Polo shirt

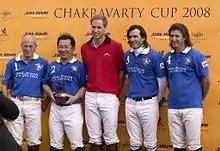
Polo players Paul Barr, Vichai Srivaddhanaprabha, Adolfo Cambiaso, Martin Valent with fellow player Prince William (center), wearing polo shirts as part of their uniform.

Until the beginning of 20th century, polo players wore thick, long-sleeved shirts made of Oxford-cloth cotton. This shirt was the first to have a buttoned-down collar, which polo players invented in the late 19th century to keep their collars from flapping in the wind. Brooks Brothers' early president, John Brooks, noticed this while at a polo match in England and began producing such a shirt in 1896. Brooks Brothers still produces this style of button-down "polo shirt".